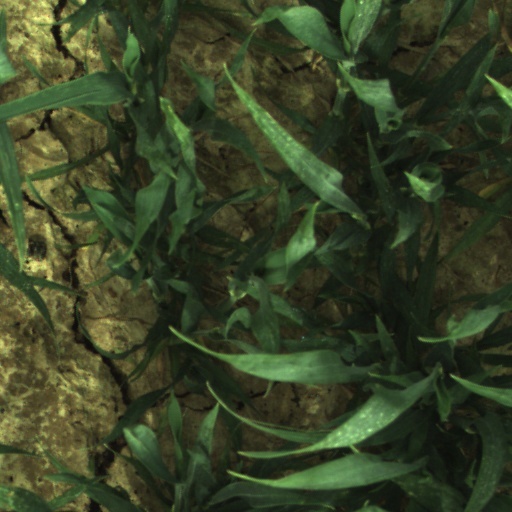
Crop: wheat